Zenit (camera)

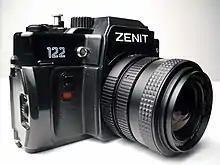
Zenit 122

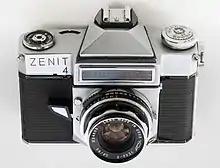
Zenit-4 with leaf shutter

During 1967 through 1969 KMZ built an automatic die-cast moulding line, allowing mass camera production. Camera production switched to the M42×1 thread (also known as Praktica thread) and an instant-return mirror was also developed. This led to one of the most famous Zenits — Zenit-E which saw (including its subtypes) over 12 million produced. A heavy and tough camera which gained a reputation of being ‘bomb proof’, with a mechanism that was of exceedingly simple design along the lines of "what isn't there, can't go wrong". Automatic diaphragm functionality was not available until the introduction of the Zenit-EM, which used a direct mechanism linking the shutter release button to the aperture mechanism, significantly increasing the effort required to release the shutter. Production included both M39×1 and M42×1 mounts for the Zenit E and Zenit B models. Later models were only produced in the M42×1 with the Pentax K mount available for the latest models.